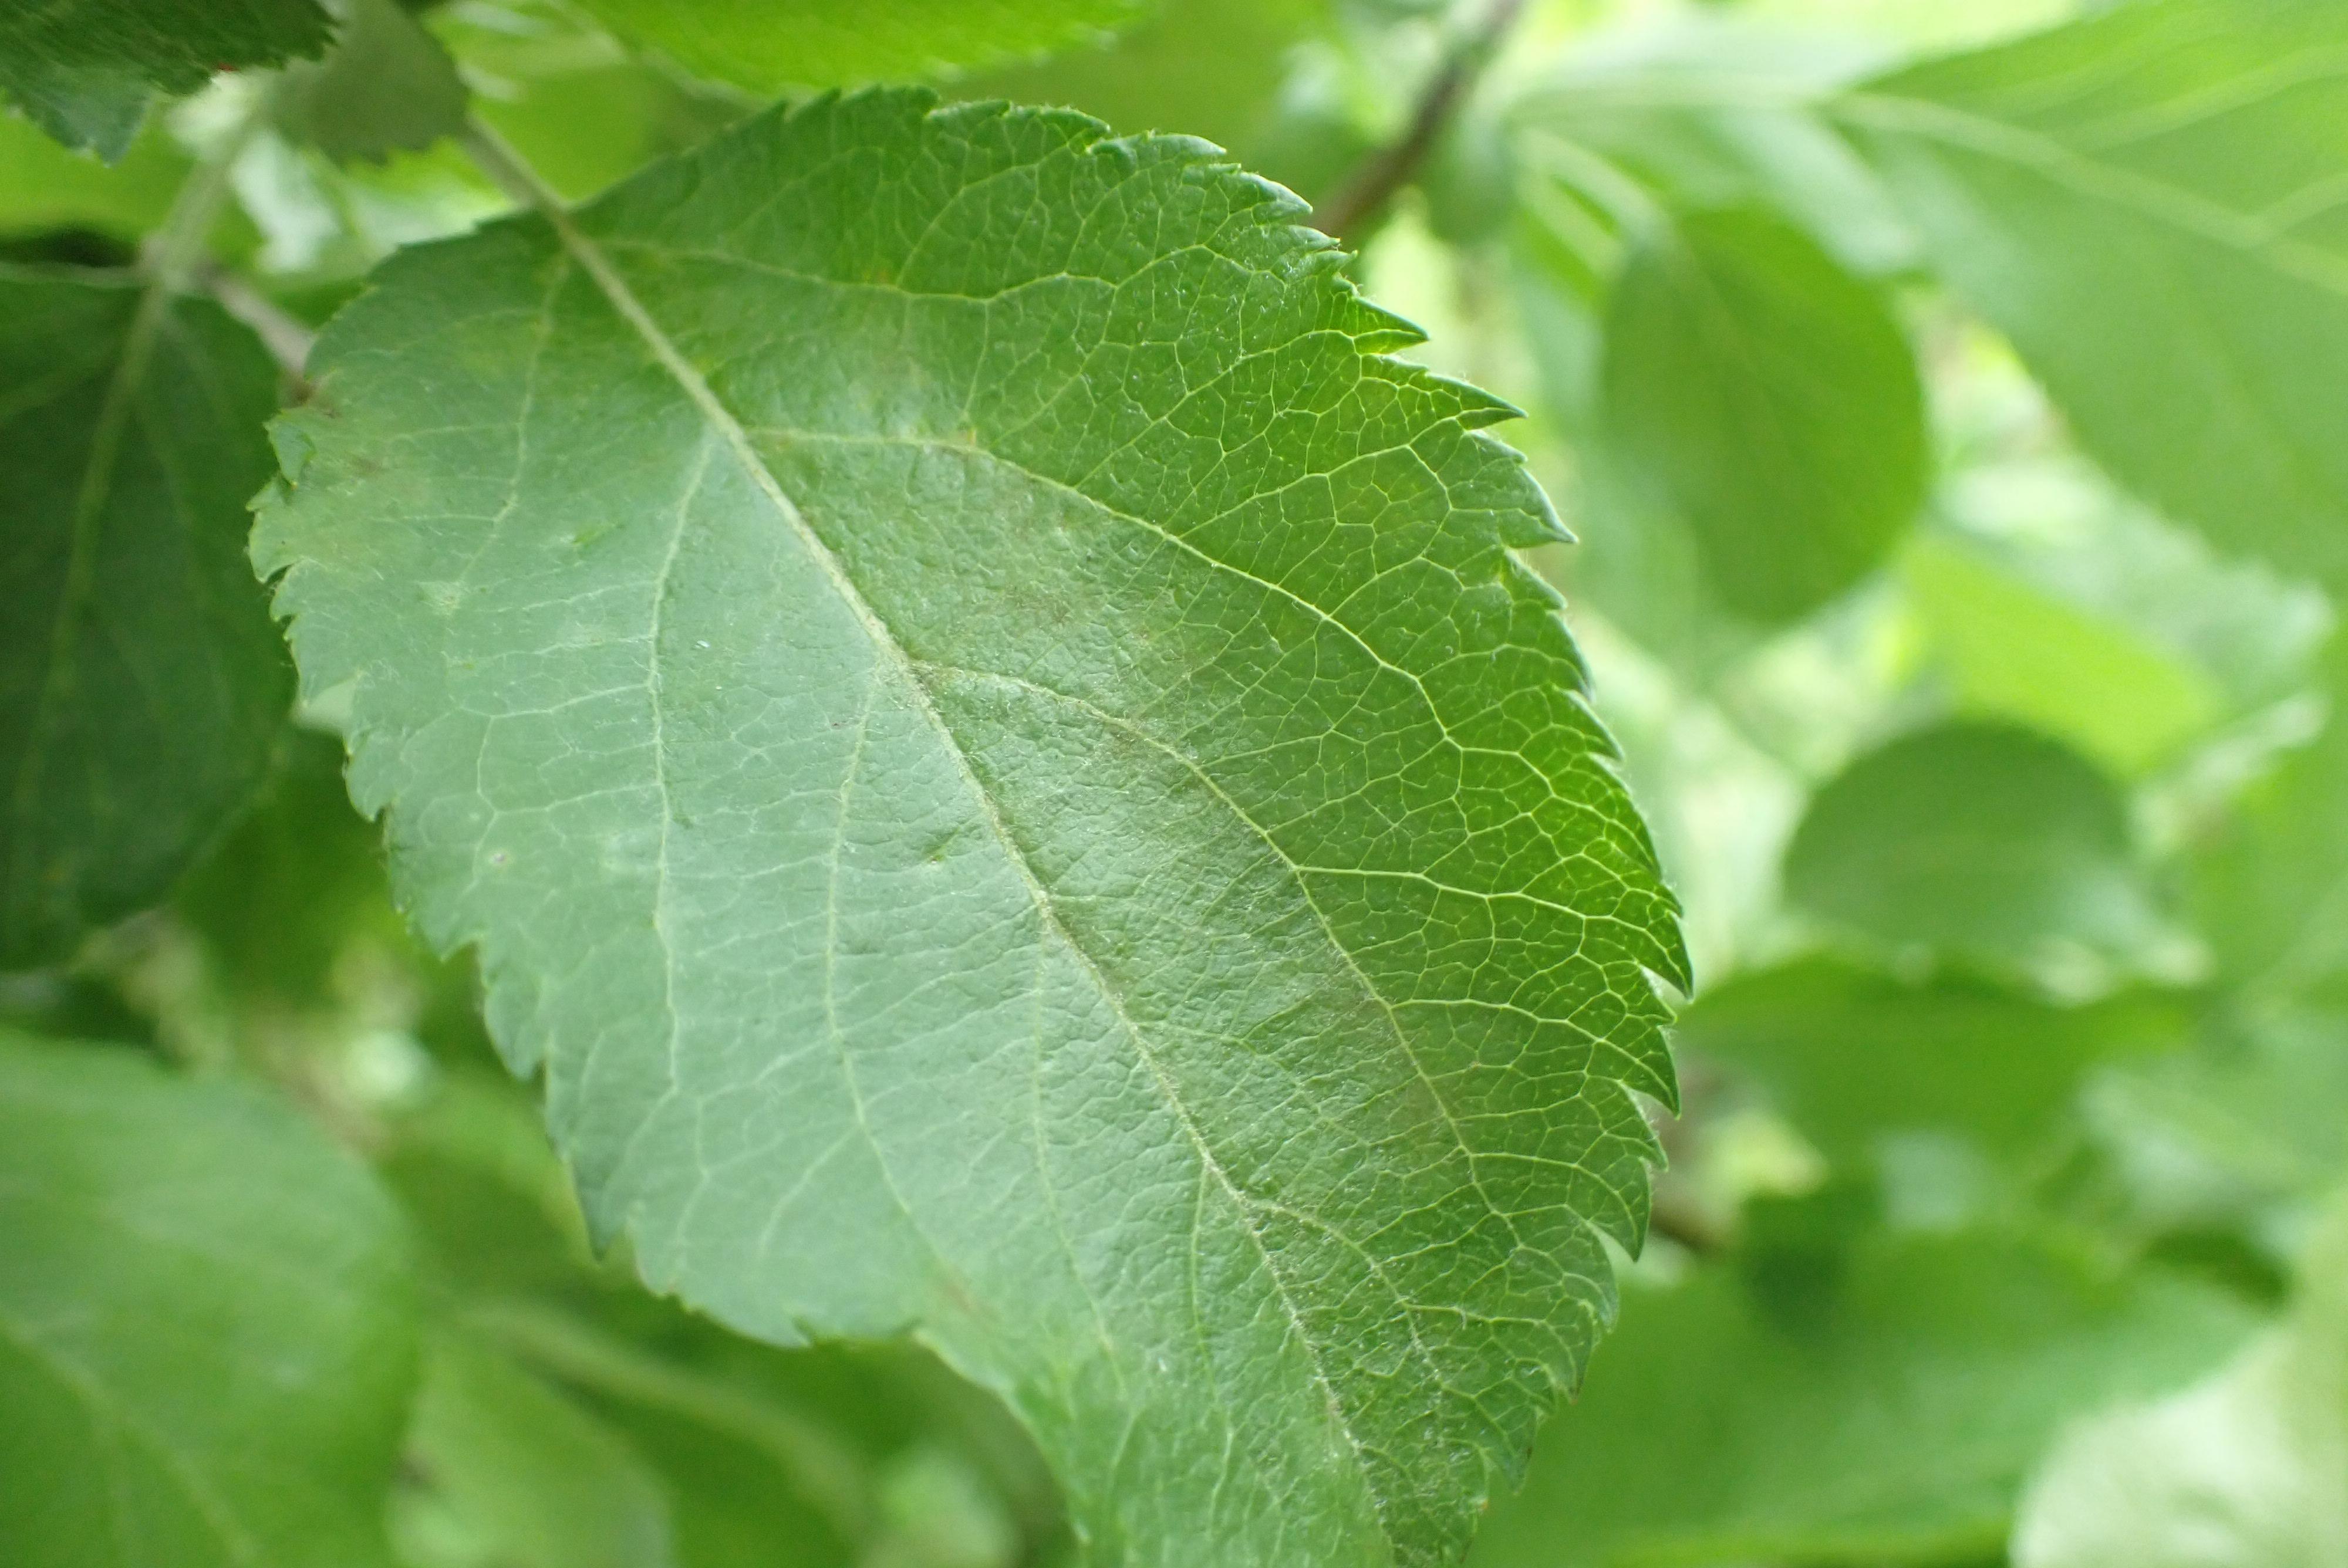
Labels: scab